Westley Allan Dodd

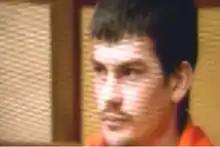
Dodd testifying at the sentencing phase of his murder trial (1990)

During his trial in Clark County Superior Court, the prosecution read excerpts of Dodd's diary and displayed photographs of Iseli in captivity. The defense did not call any witnesses or present any evidence, suggesting only that Dodd was legally insane. The jury found Dodd guilty; prosecutors requested a death sentence. At the sentencing phase of his murder trial, Dodd took the stand and personally requested a death sentence, telling the judge and jury that he was too dangerous to be kept alive.